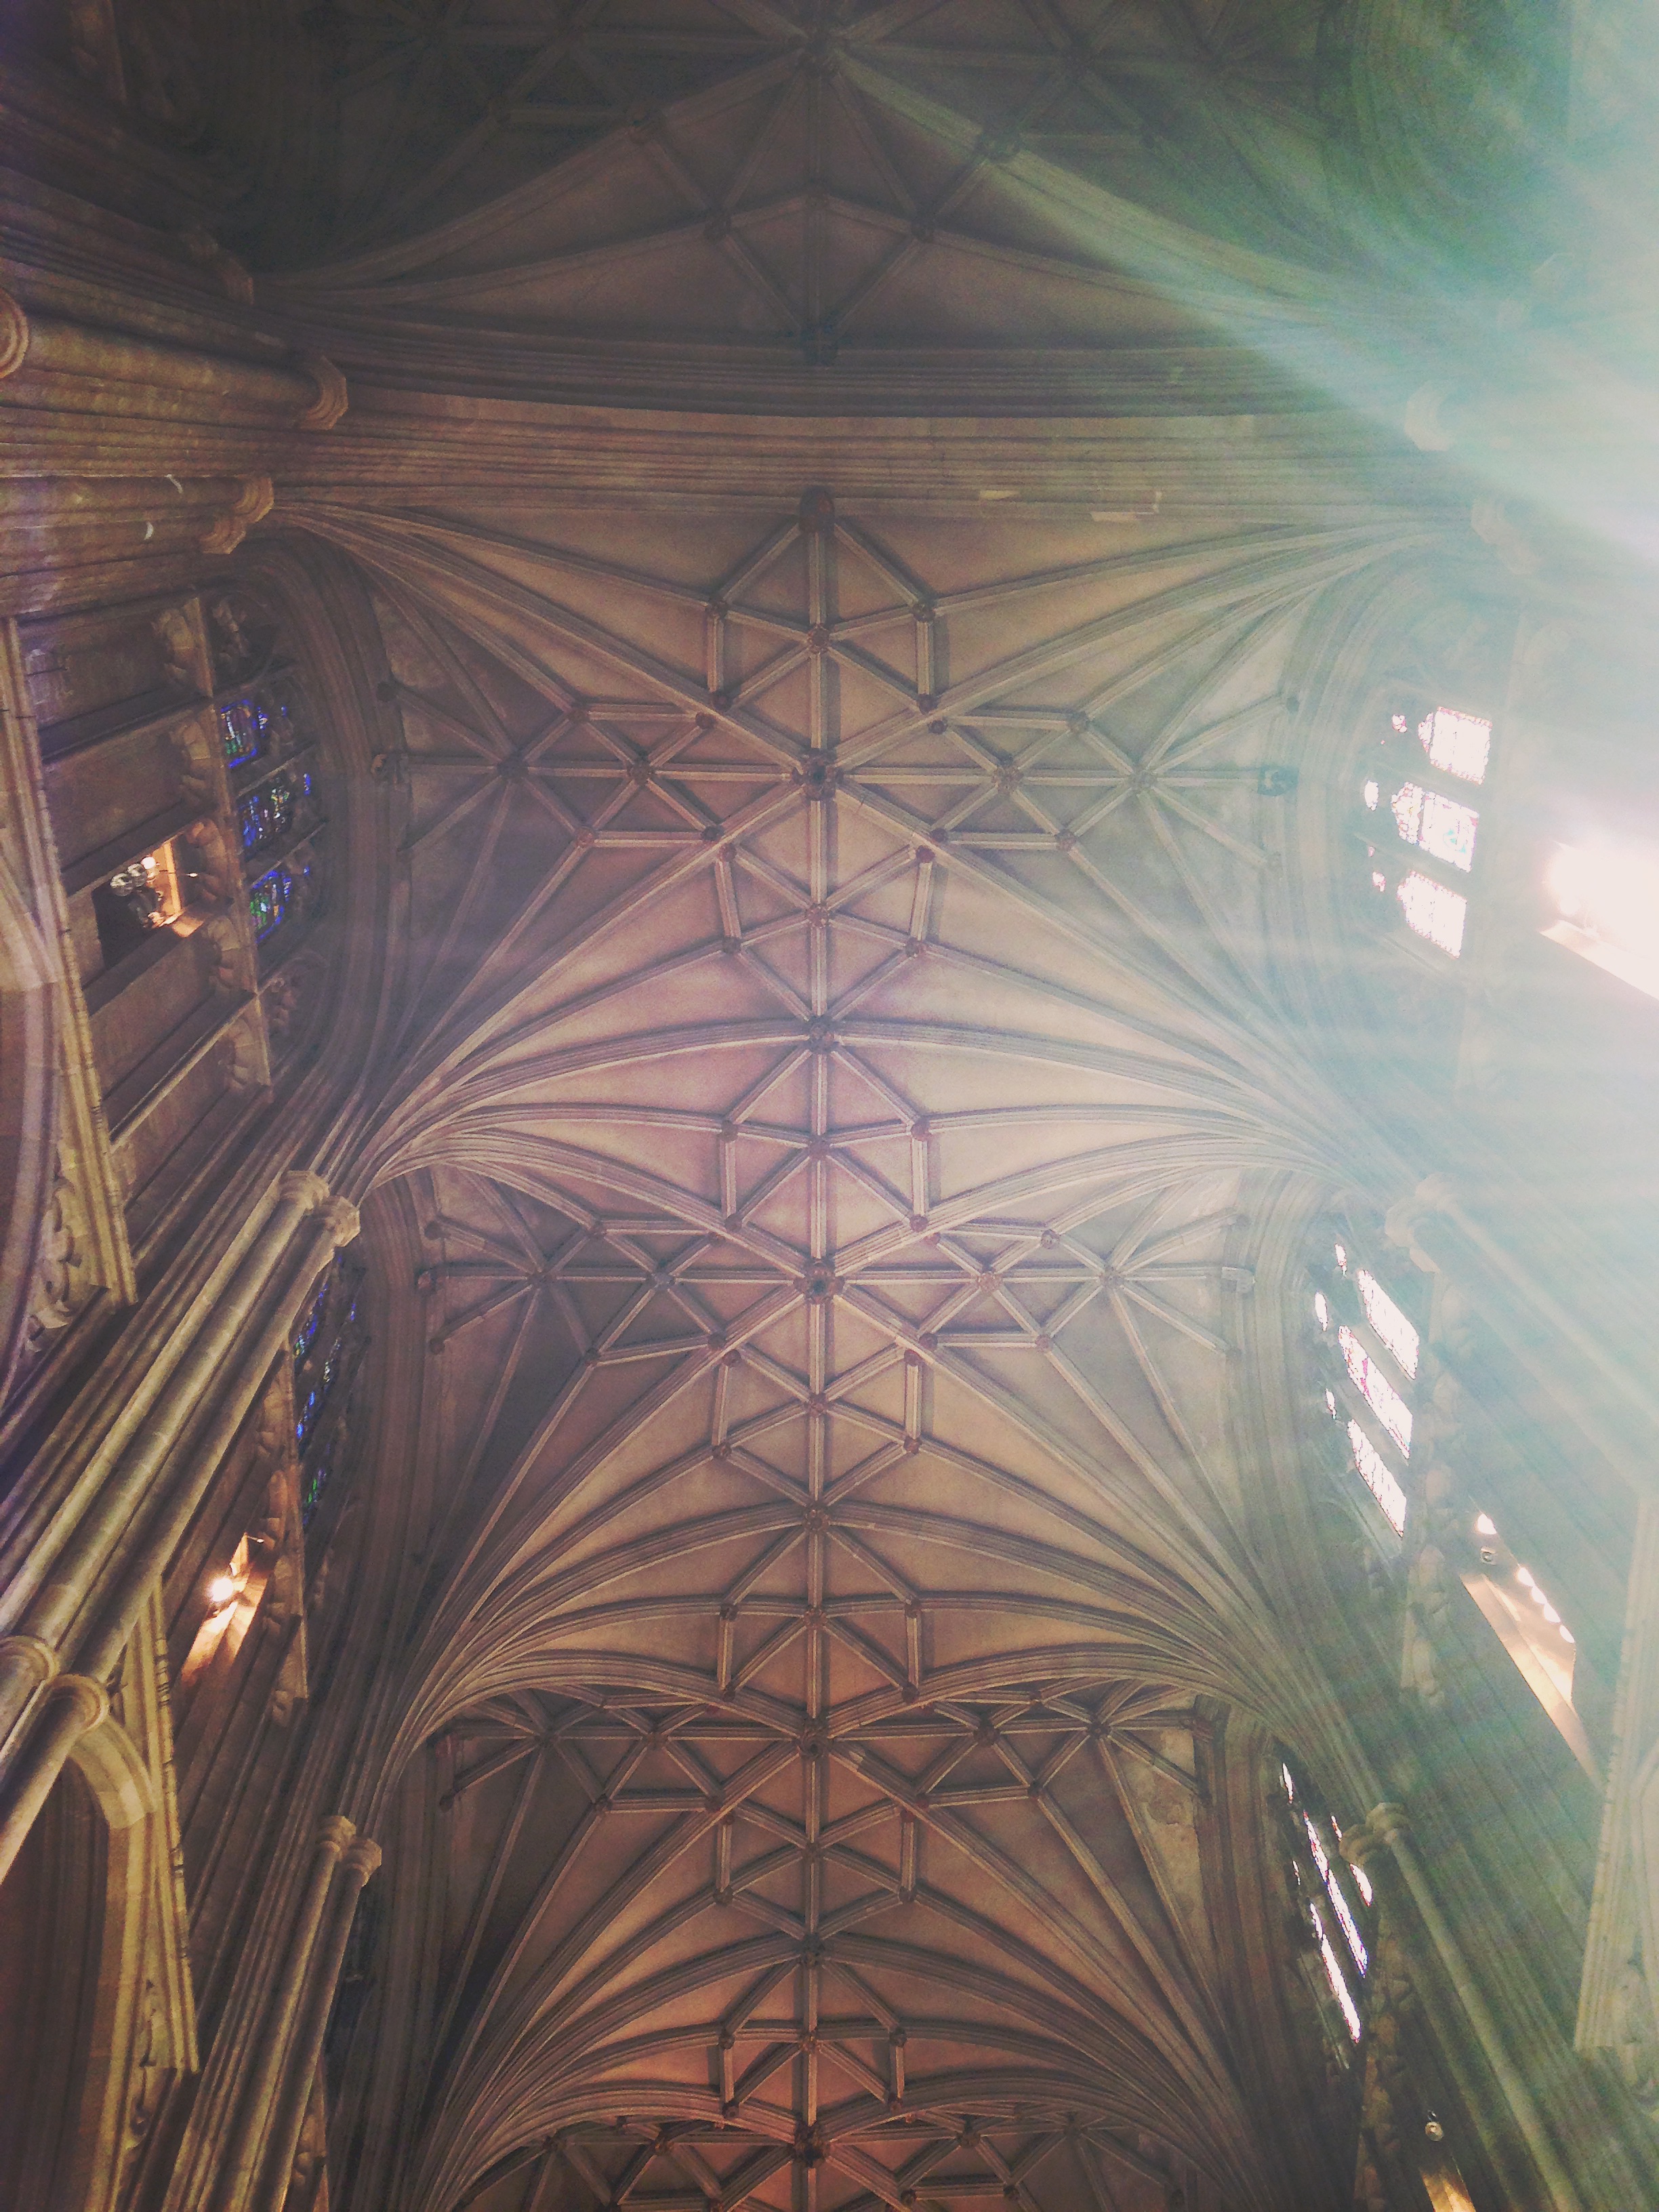
light, sunlight, arch, darkness, cathedral, symmetry, vault, dome, screenshot